ROKS Cheonan (PCC-772)

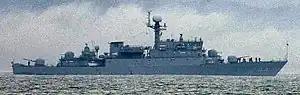
"Sinseong", a sister ship of "Cheonan"

Initially six South Korean navy and two South Korean coast guard ships assisted in the rescue as well as aircraft from the South Korean air force. It was reported on March 27 that hopes of finding the 46 missing crew alive were fading. Survival time in the water was estimated at around two hours and large waves were hampering rescue attempts. The ship sank in 45 meter deep waters with a small portion of the overturned hull still visible above water. It was expected that it would take up to 20 days to salvage the ship.